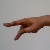
The image shows a hand gesture representing the letter 'P' in Indian Sign Language.